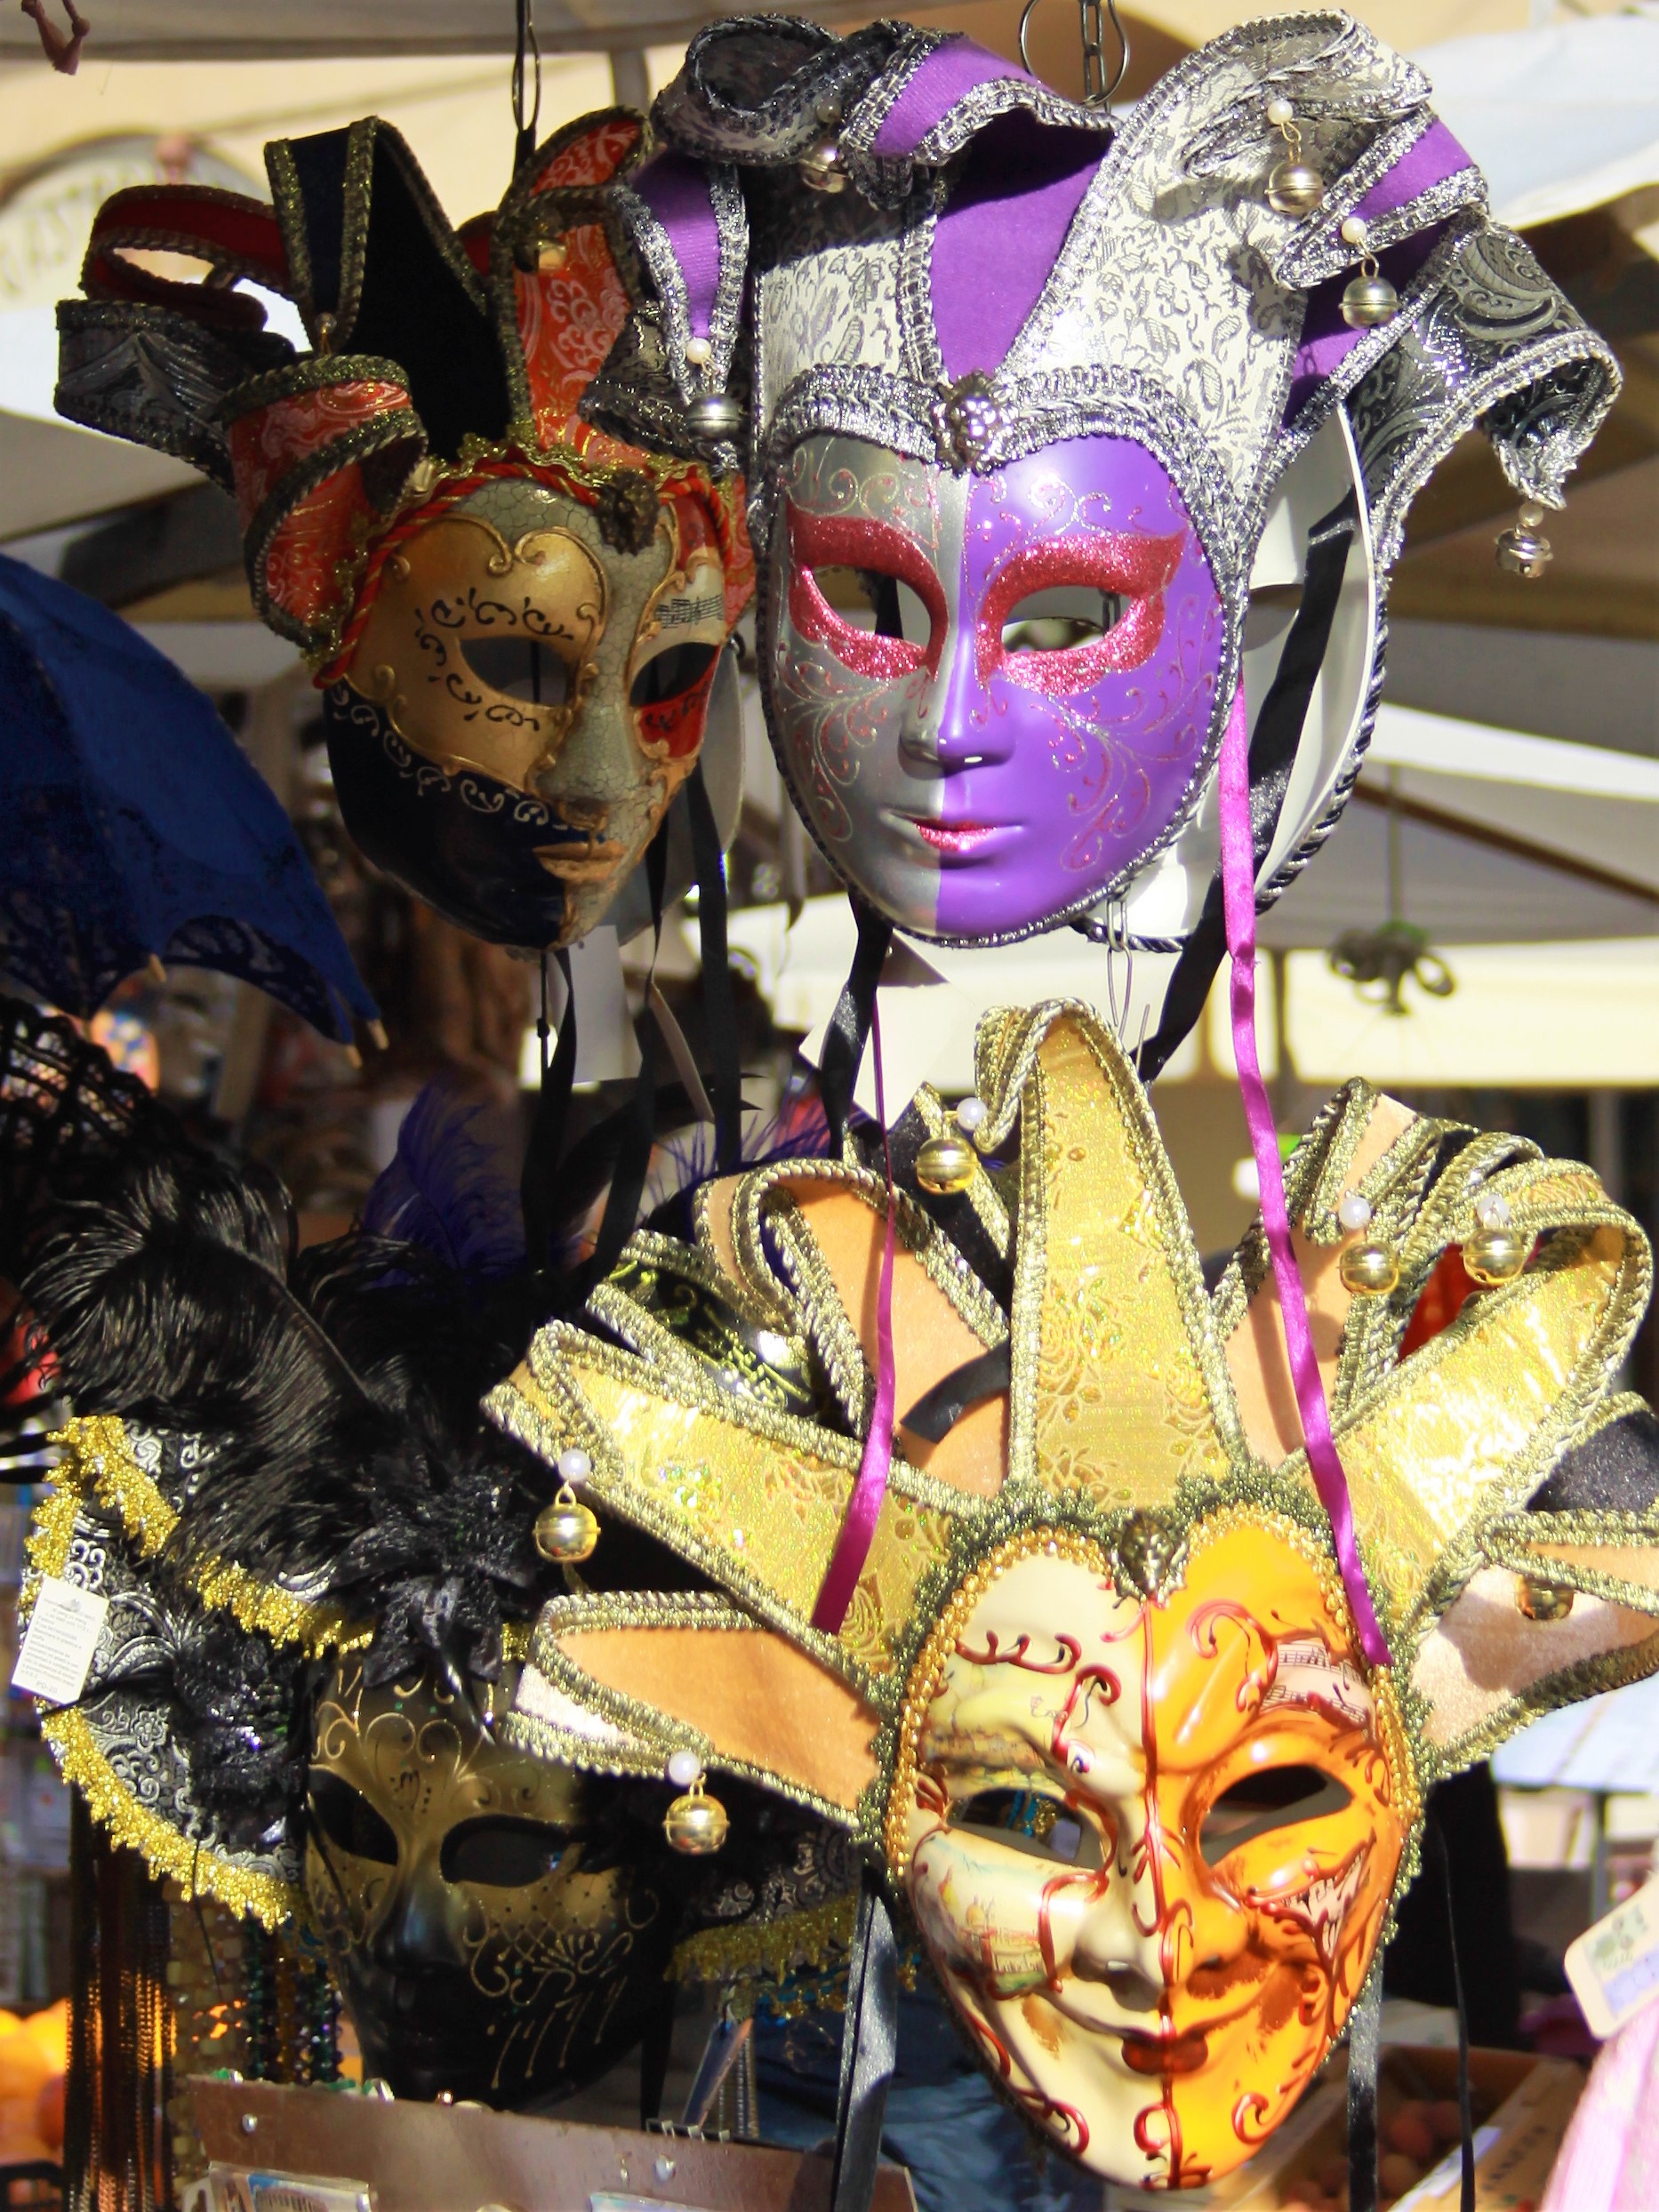
carnival, mask, venice, colours, masque, costume, public event, festival, headgear, event, mardi gras, Theatrical property, art